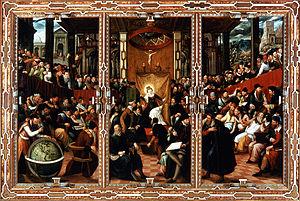
Catherine d'Alexandrie, plus connue sous le nom sainte Catherine, est une vierge et martyre qui a vécu au début du IVᵉ siècle.